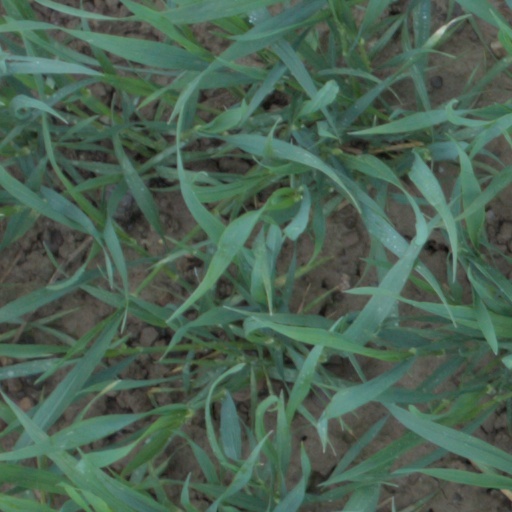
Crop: wheat